Bonnie Nettles

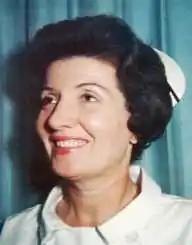

Bonnie Lu Nettles (née Trousdale; August 29, 1927 – June 19, 1985), later known as Ti, was an American cult leader and nurse who was co-founder and co-leader along with Marshall Applewhite of the Heaven's Gate new religious movement. Nettles died of melanoma metastatic to the liver in 1985 in Dallas, Texas, twelve years before the group's mass suicide in March 1997.